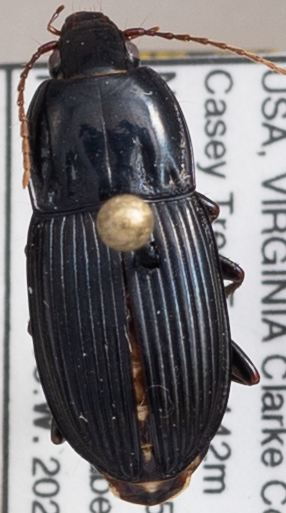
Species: Pterostichus permundus
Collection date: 2022-06-28
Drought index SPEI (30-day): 0.17
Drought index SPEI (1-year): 0.142
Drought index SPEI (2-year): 0.51